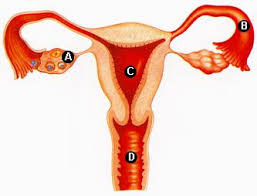
Waaw nataal bii ñuy gis bii ab pàcc la ci yaramu doomu aadama ñuy gis ni mu bindoo nii defal nañu A defal ñu B defal ñu C defal ñu D waaw lii nag li miy niru dafay nirook pëyum jigéen ni mu bindoo waaw fi nga xam ni fi la C bi nekk foofu mooy jëmmi pëy mi ñu gis ni lu mel ni A ak D dafa mel ni ñaari laaf yoo xam ni ñoo séq mbir mi yooyu nag ay nen lay nirool mooy mooy taxaw taxawaayu nen yi nga xamante ne bii ñooy tax jigéen bu séyee muy man a am doom ak yooyu nataal bi daal xam naa ni ci kii loolu lay joxe waaw gis nañ li ëpp ci nataal bi tamit nekk nekk lu xonq waaw lu xonq moom lañ gën a gis ci nataal bi moo nekk ci kaw nekk ci loolu mel ni lu jàppaloo nekk ci fii C bi nekk mooy ci pëy mi nekk ak ci suuf it waaw.